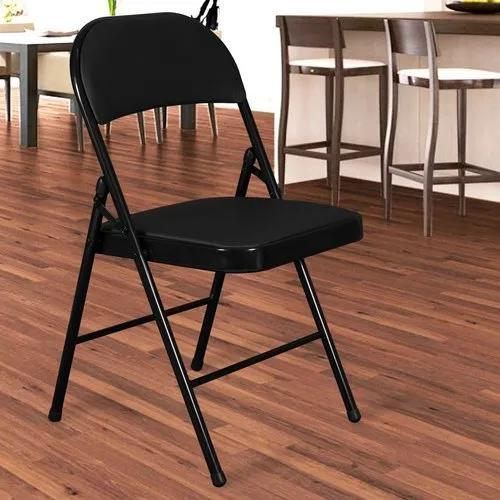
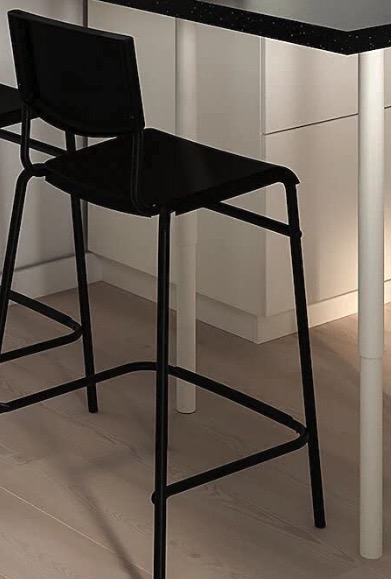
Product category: stool
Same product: no